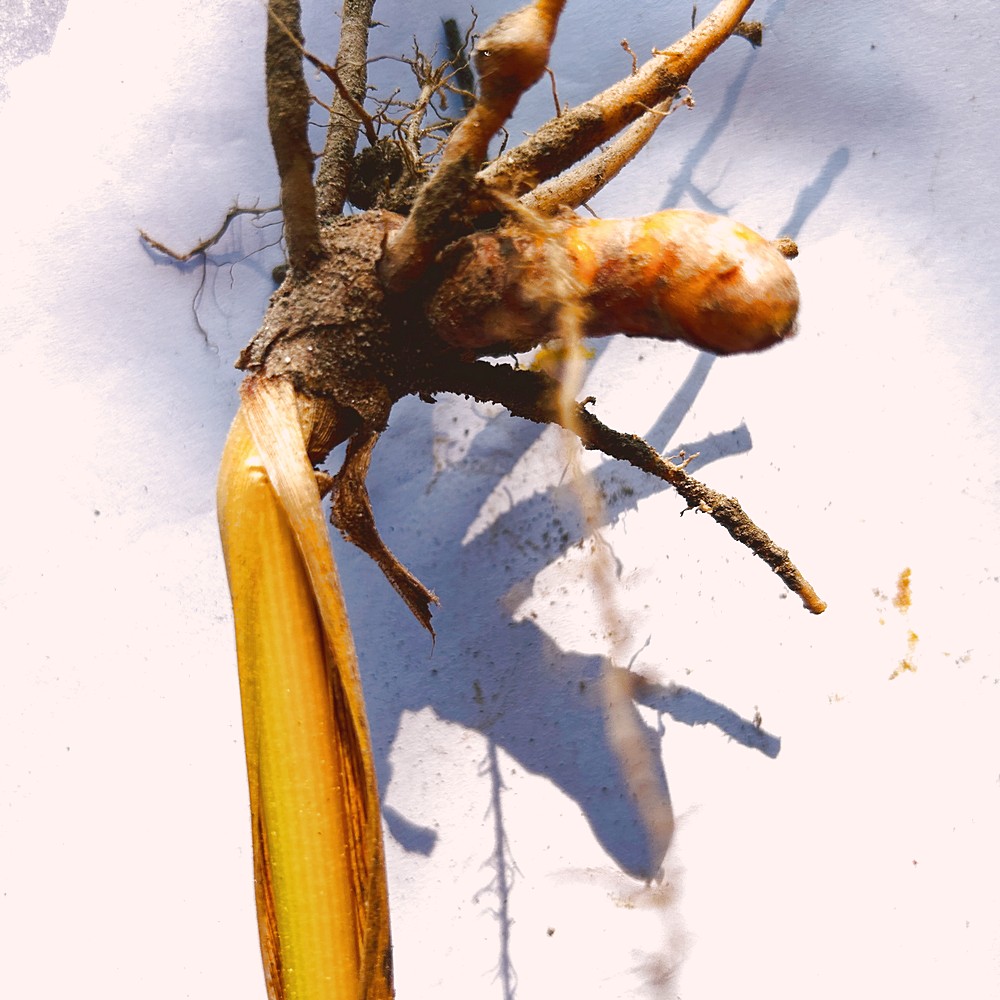
Label: Rhizome Disease Root